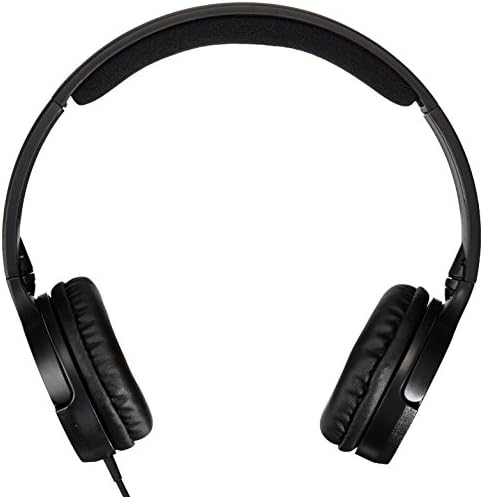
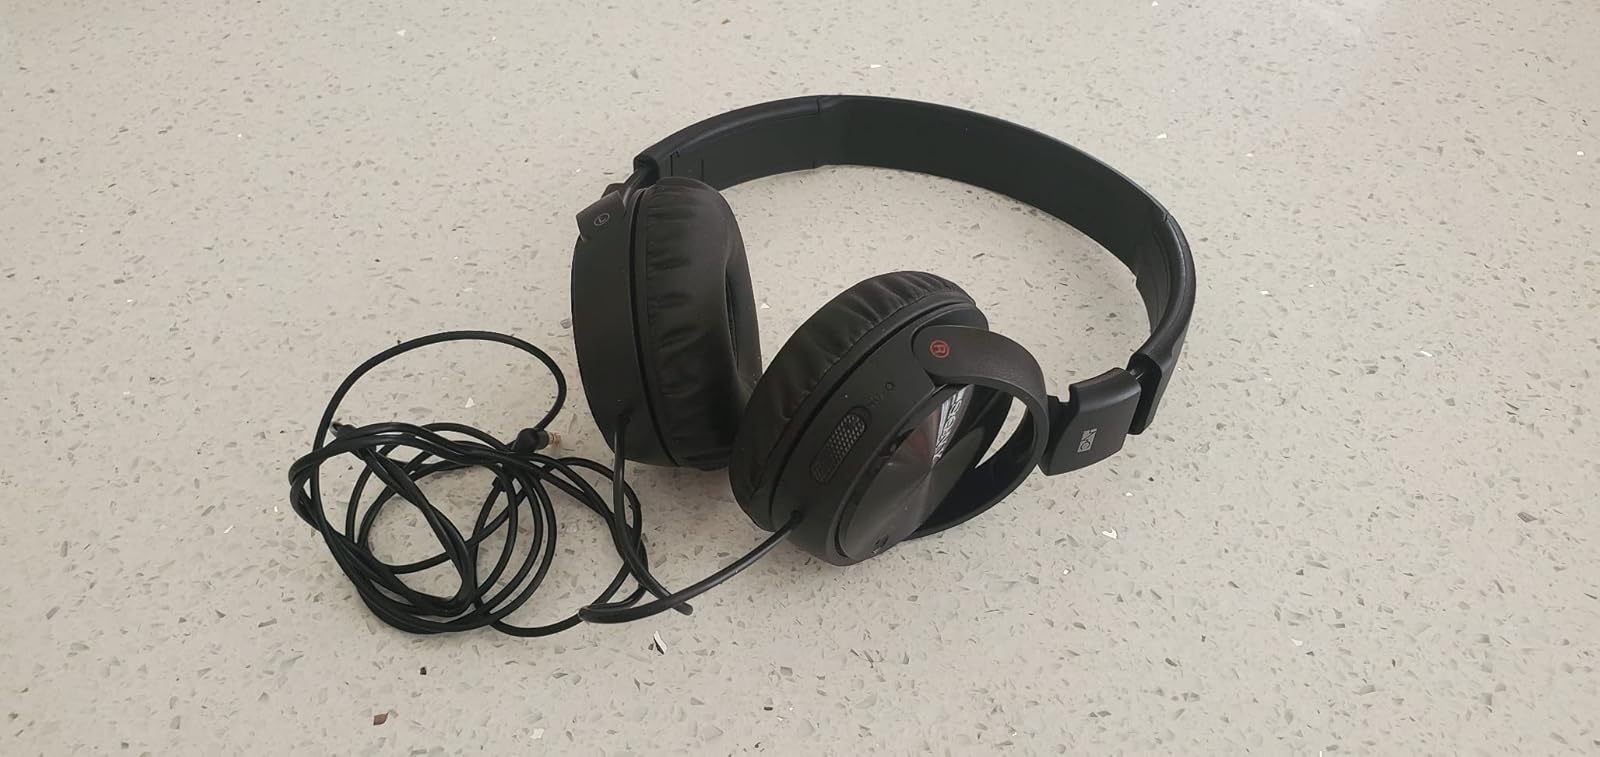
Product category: headphones
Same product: no